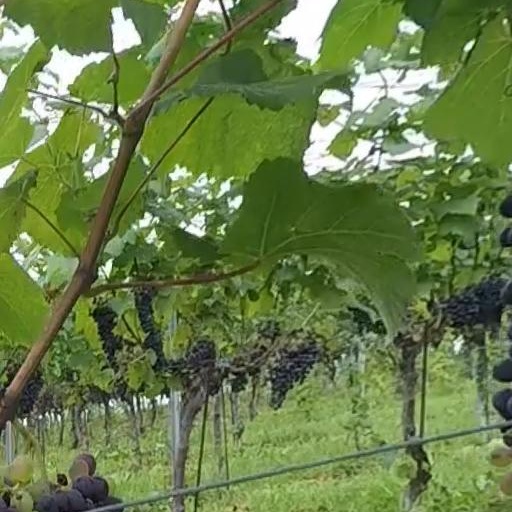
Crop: grape